Shuddhaanandaa Brahmachari

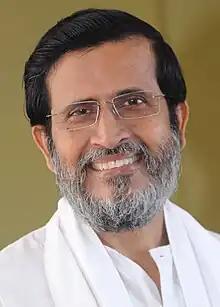

Shuddhaanandaa Brahmachari born 10 May 1949, (often referred to as simply Bodhi) is an author, motivational speaker, spiritual teacher and humanitarian. He lives in Kolkata, India, where he founded and is the current mentor of Lokenath Divine Life Mission. He has authored several books and travels internationally, speaking on stress reduction, mindfulness and meditation and microcredit.